Rathnagiri Rahasya

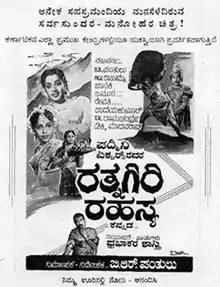
Theatrical release poster

Rathnagiri Rahasya is a 1957 Indian Kannada-language adventure film, directed and produced by B. R. Panthulu, starring Udaykumar and Jamuna. it was simultaneously made in Tamil as "Thangamalai Ragasiyam", which was also released in 1957, with Jamuna reprising her role. Most of the technical crew worked on both the Tamil and Kannada versions of the film.